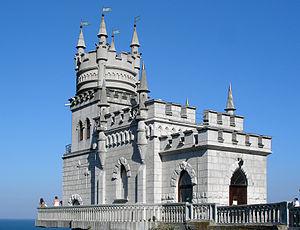
Le château du Nid d'hirondelle est un château néo-gothique, situé à Gaspra, près de Yalta, sur les bords de la mer Noire, en Crimée. Bâti sur la « falaise de l'Aurore », il surplombe la mer d'une quarantaine de mètres de hauteur et constitue un symbole célèbre de la Crimée. On aperçoit des hauteurs les ruines de la forteresse gréco-romaine de Charax. Le château a servi de décor à plusieurs films soviétiques et séries télévisées russes.